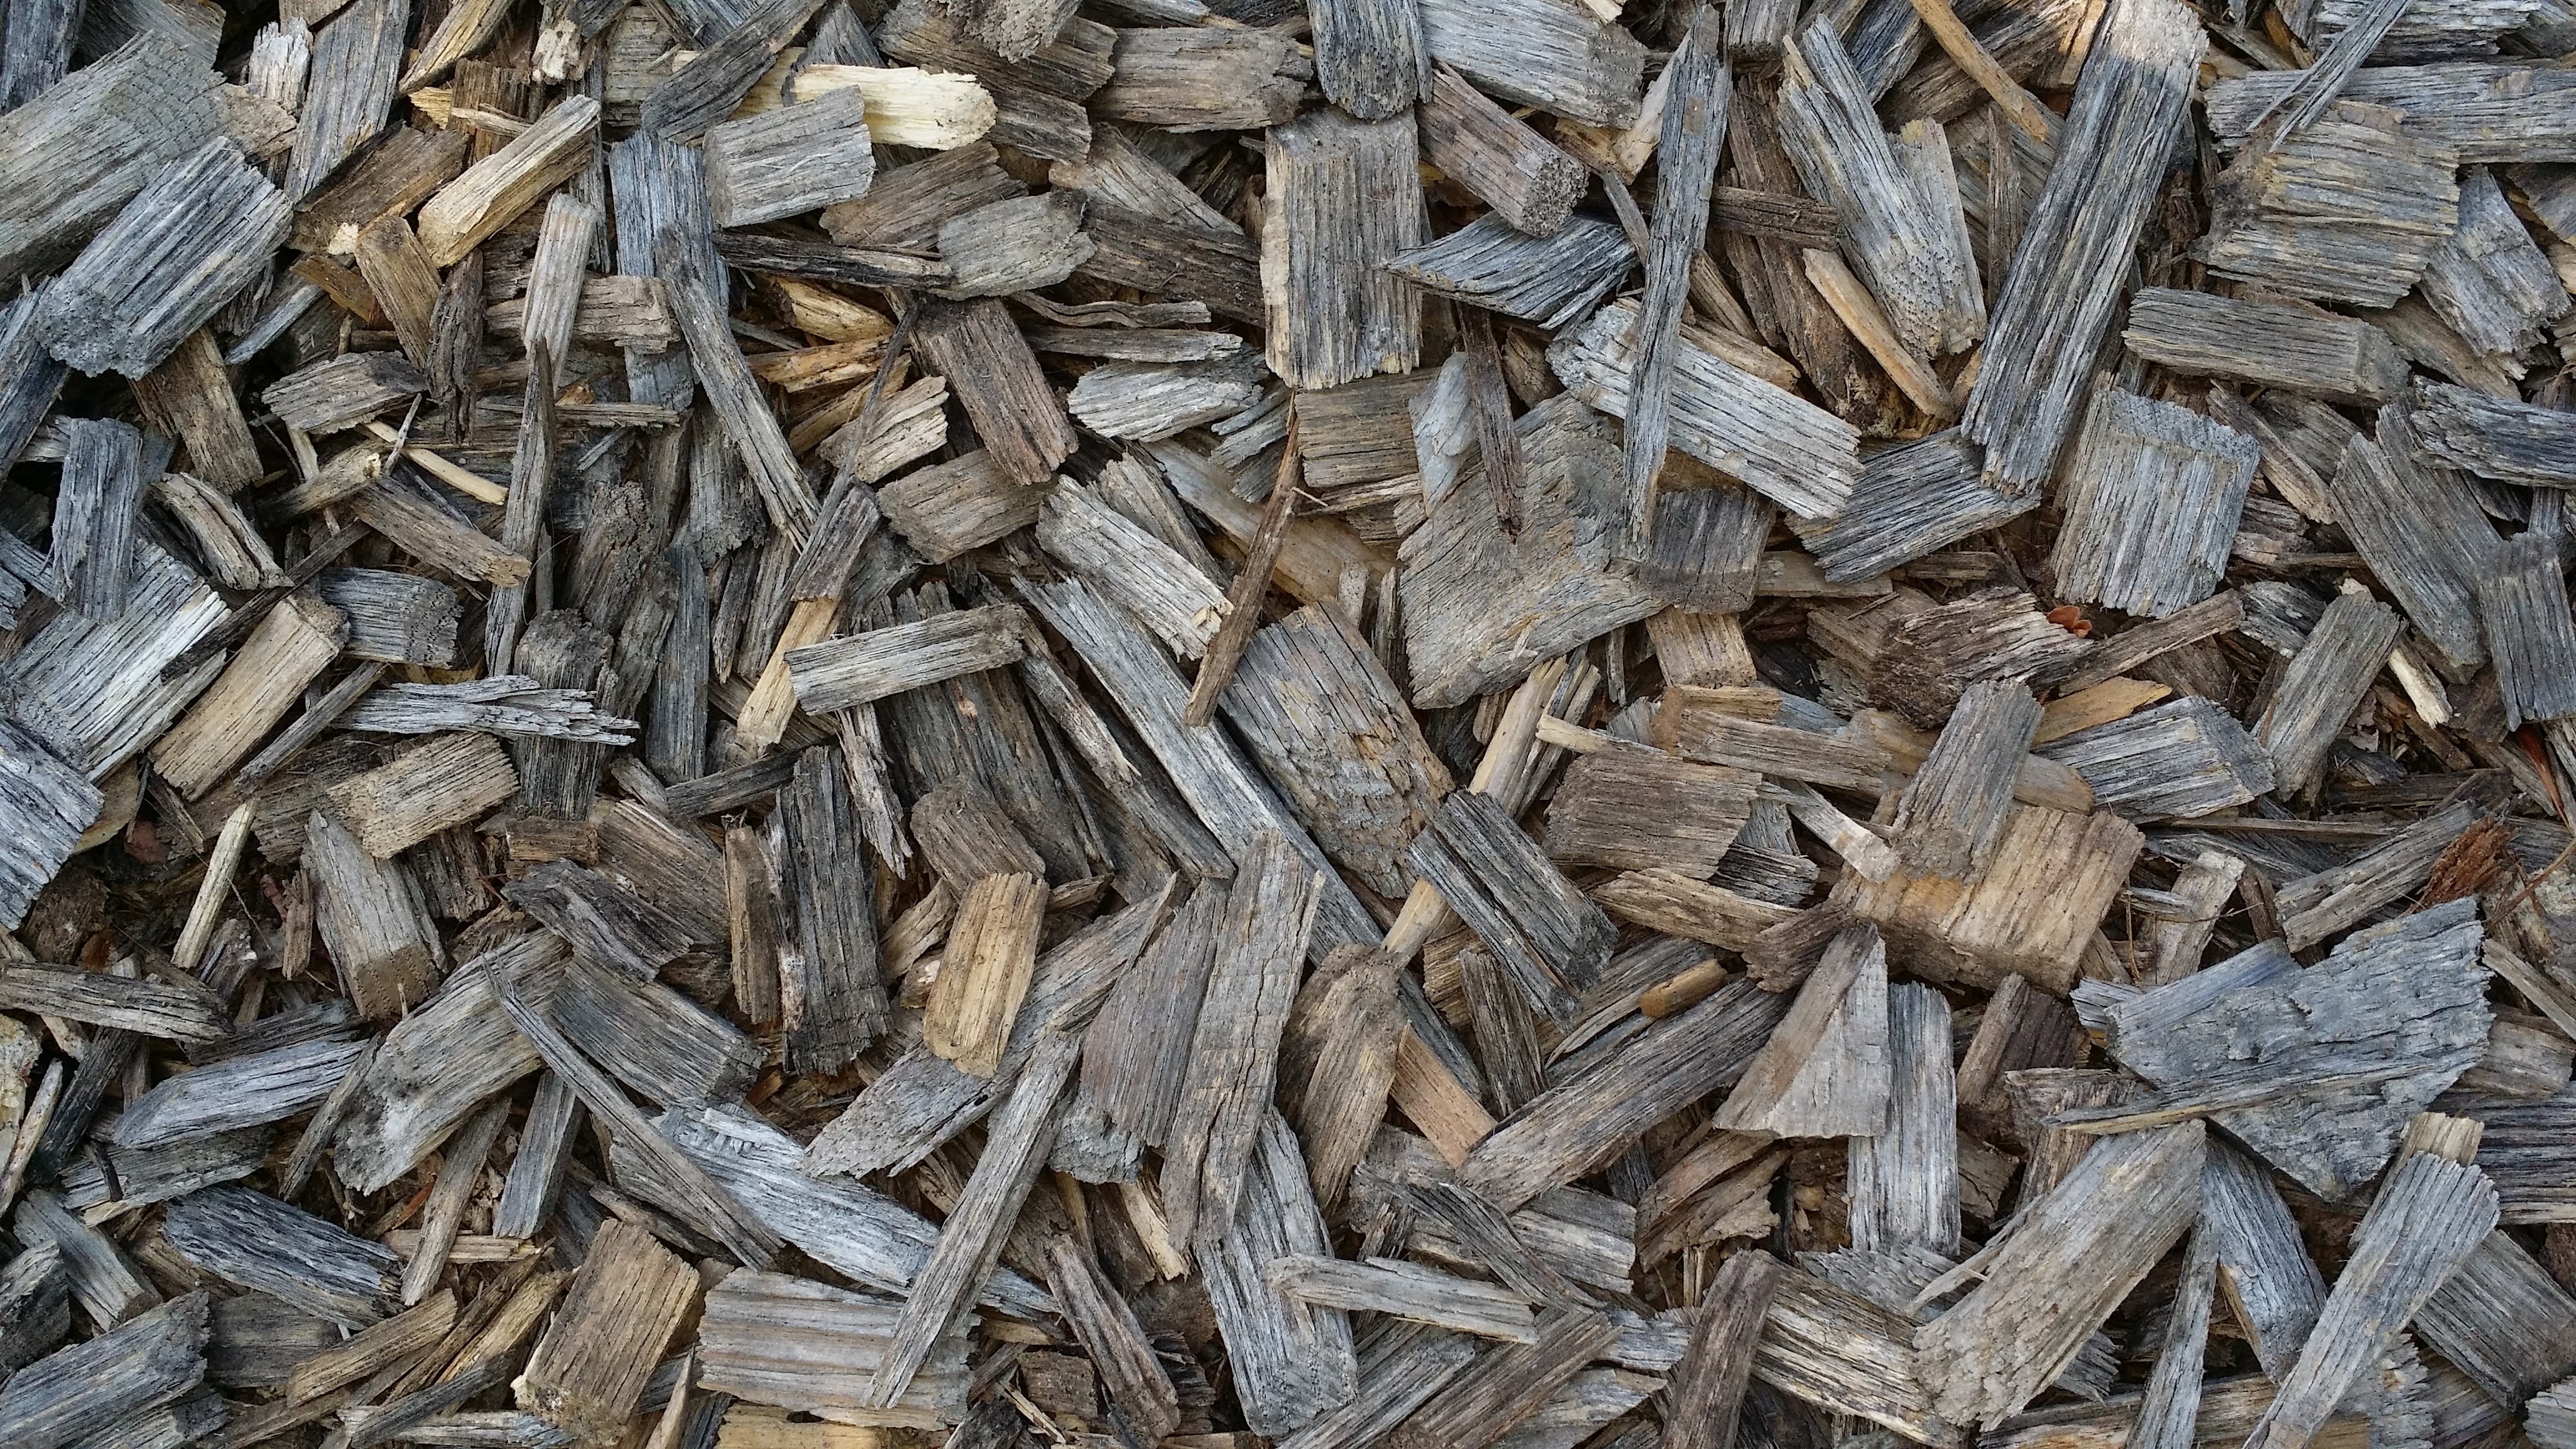
tree, branch, wood, trunk, food, produce, soil, agriculture, mulch, wood background, flavor, wood chips, husk, sunflower seed, grass family